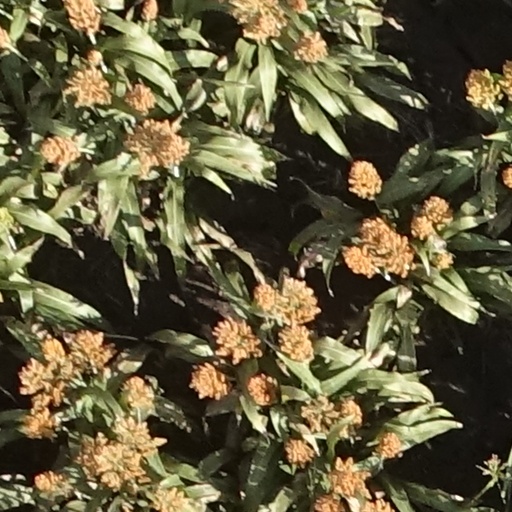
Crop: sorghum